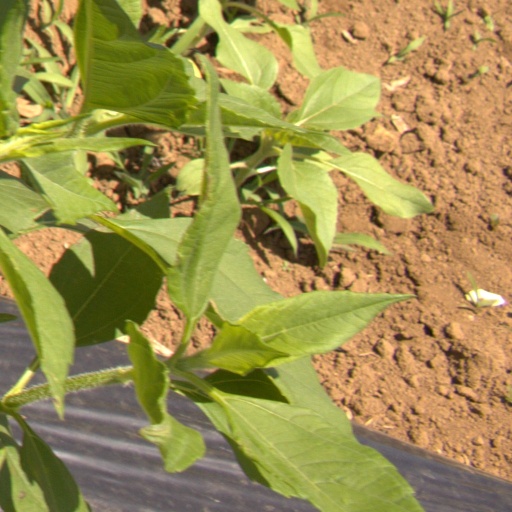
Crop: Jerusalem artichoke